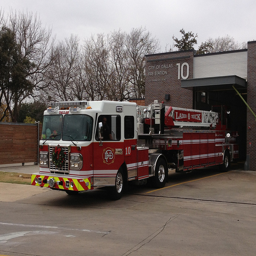
A red firetruck pulls out of the fire station into the street.
A very long fire truck pulling out of a fire station.
A large fire engine parked in front of a fire station.
a large fire truck that is next to a building
A ladder fire truck in the driveway of the fire station